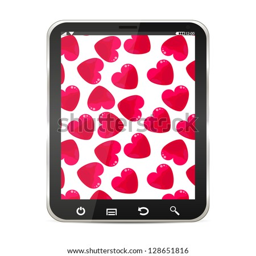
hearts on a tablet pc